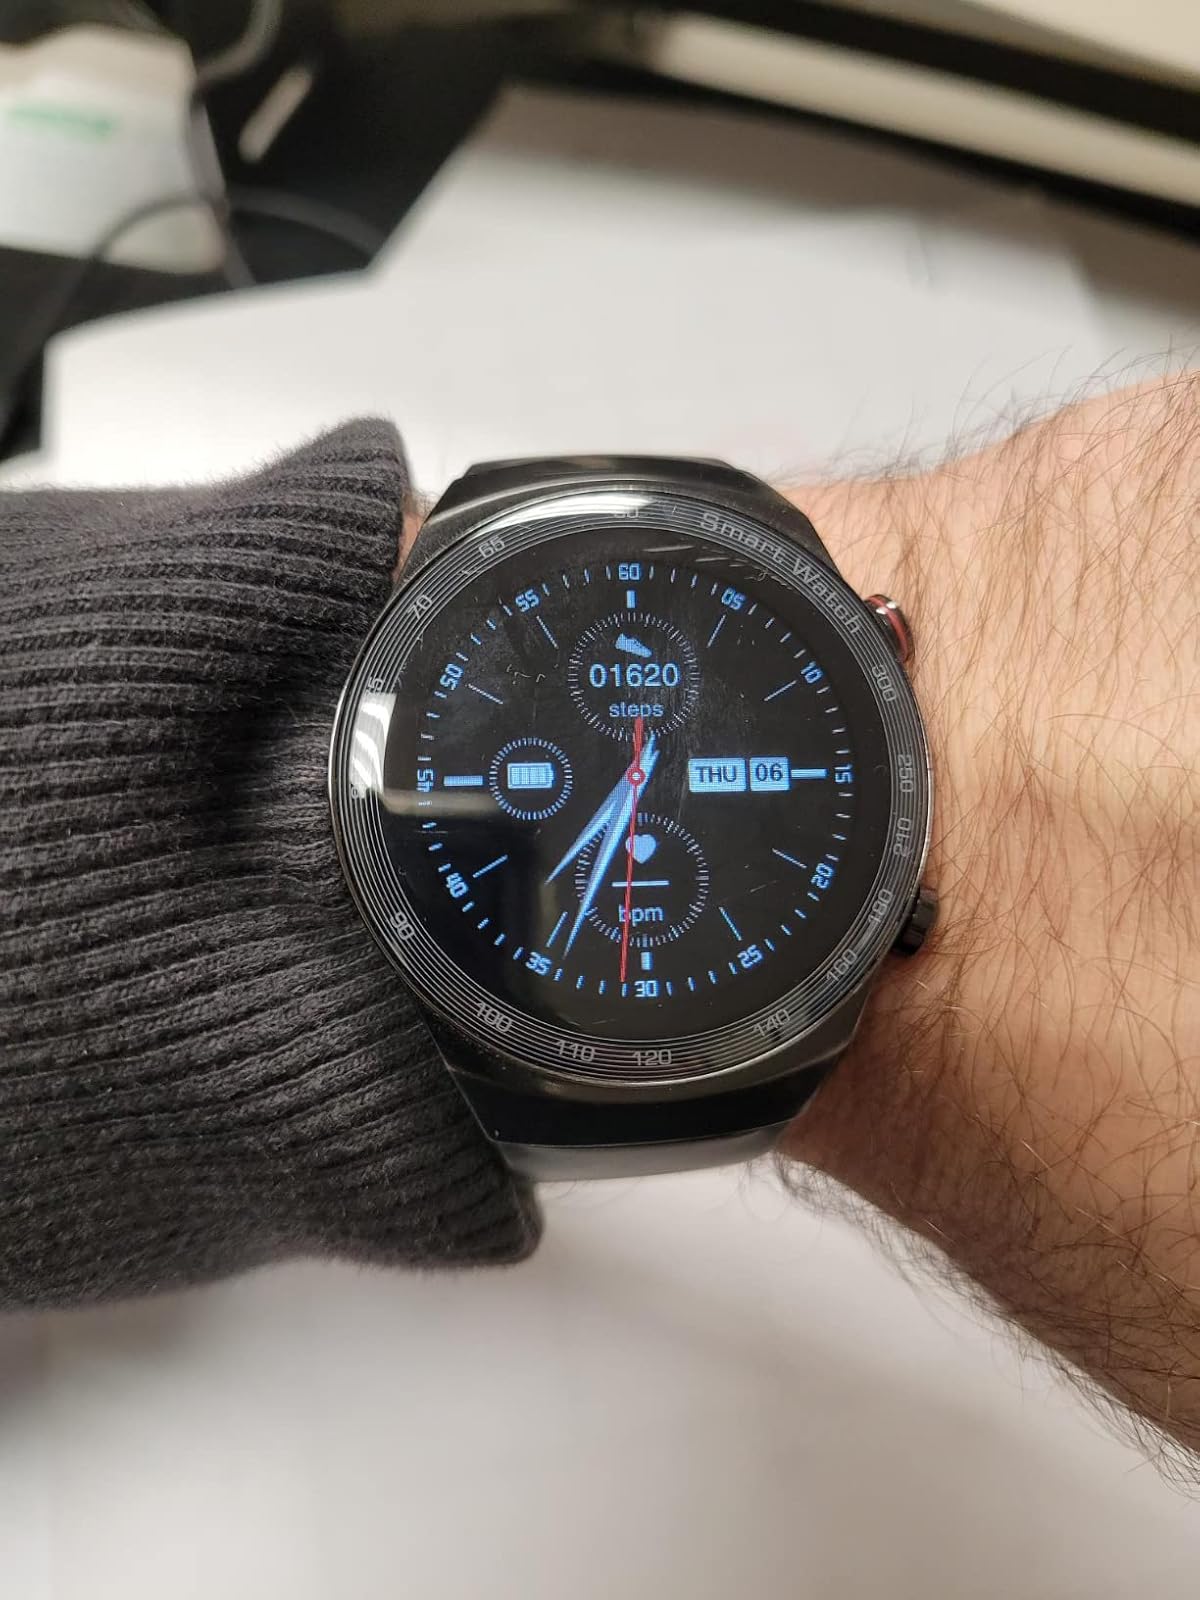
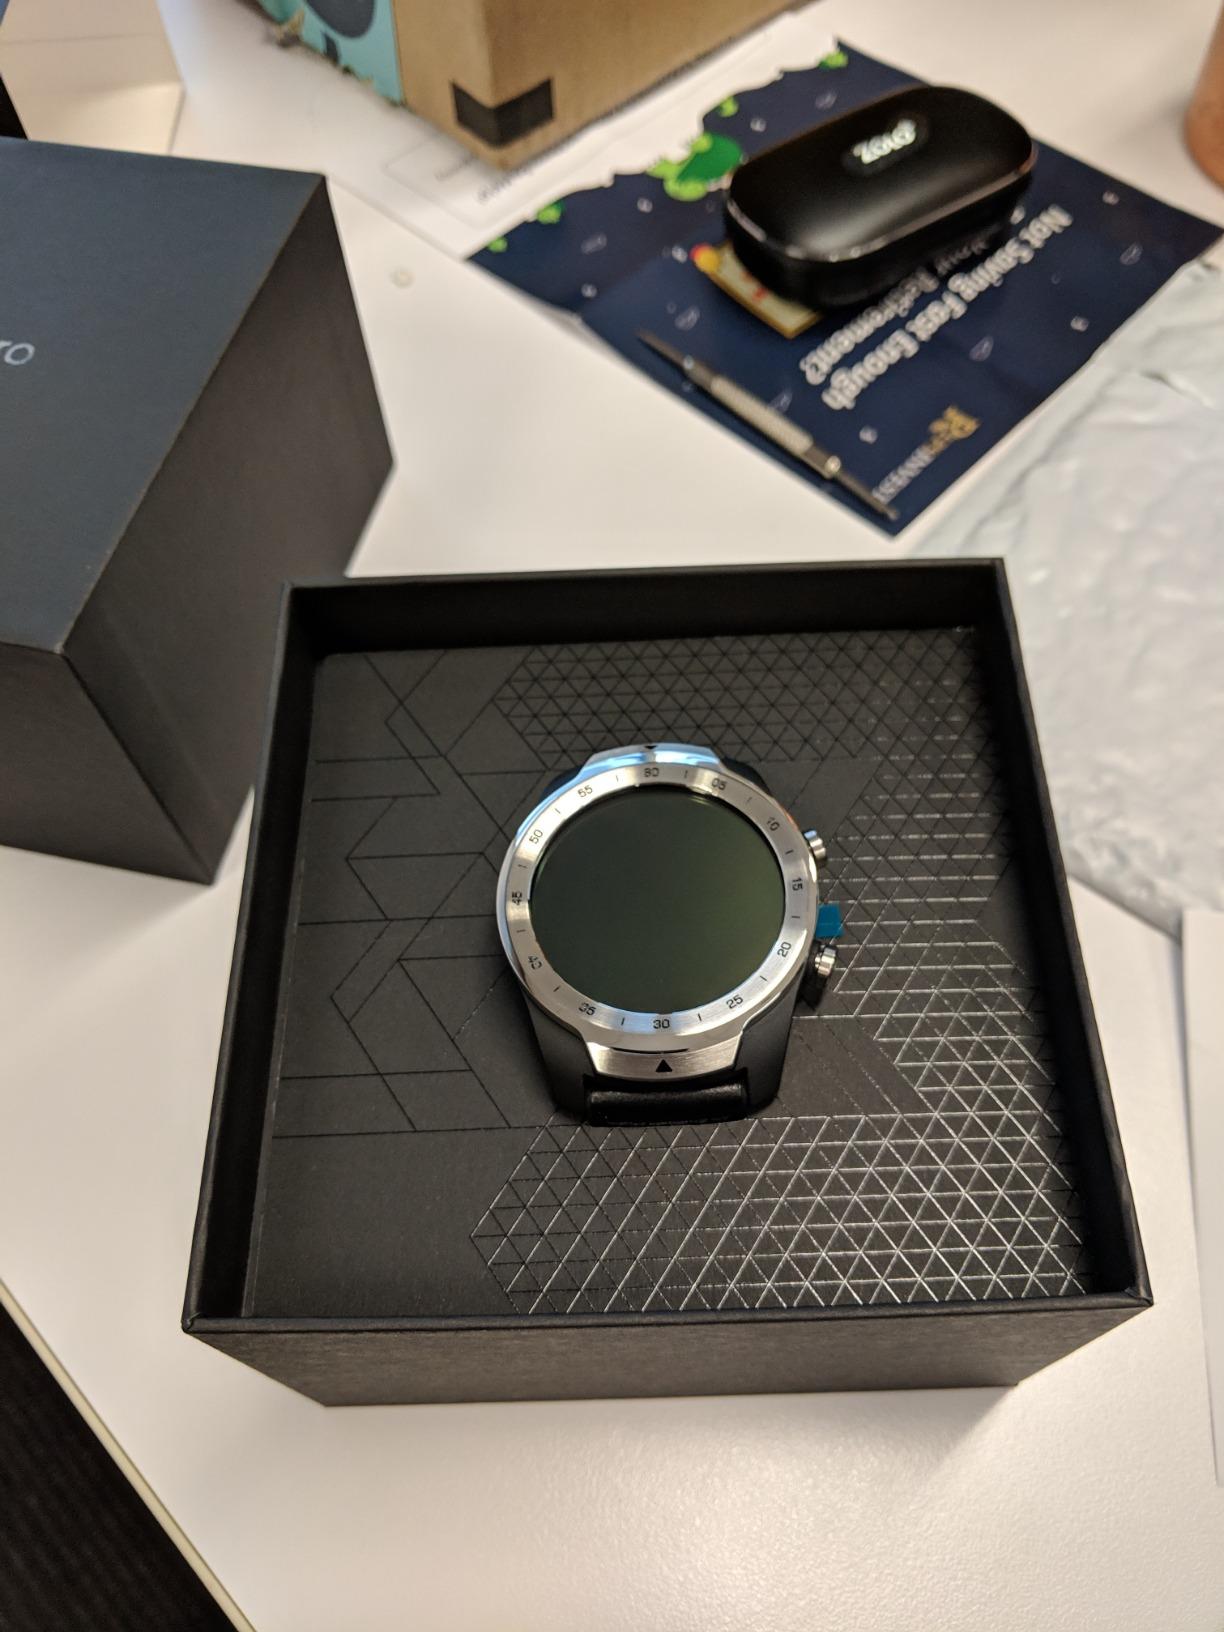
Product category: smartwatch
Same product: no